Reginald Heber Roe

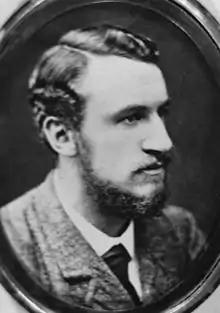
Portrait of Reginald Heber Roe

Reginald Heber Roe (3 August 1850 – 21 September 1926) was a headmaster of Brisbane Grammar School, Queensland, Australia and first vice-chancellor of the University of Queensland.